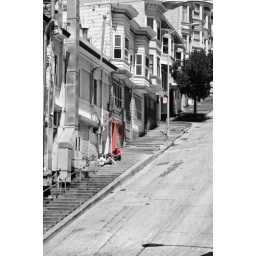
does the guy in the red shirt belong to the house with the red frame window